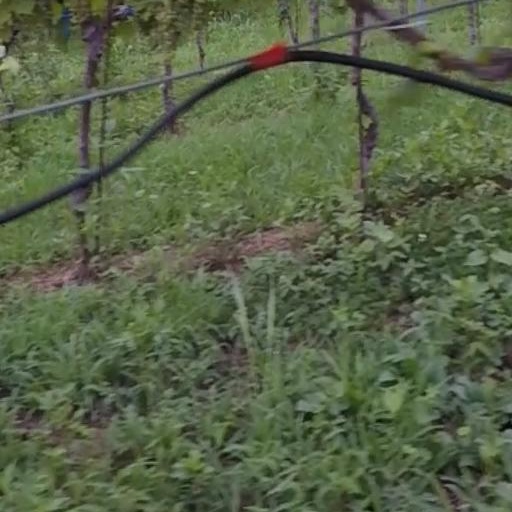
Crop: grape